A History of British Birds

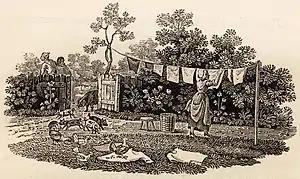
Hanging washing with pigs and chickens: an uncaptioned tail-piece in Volume 1: "Land Birds". Like many others, this has a humorous touch, with a bird leaving muddy footprints on a newly laundered shirt.

The first volume "containing the History and Description of Land Birds" begins with a preface, an introduction, and a list of technical terms illustrated with Bewick's woodcuts. The introduction begins: